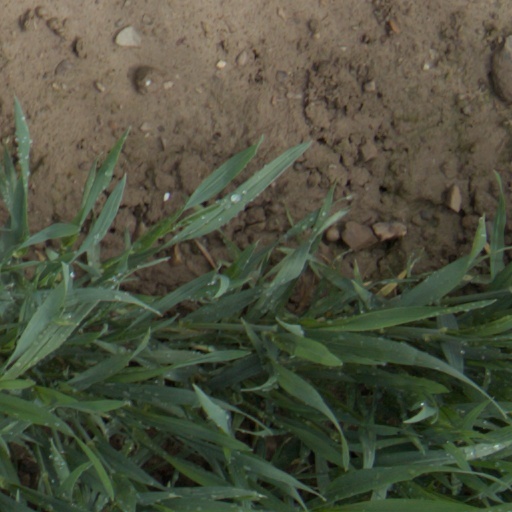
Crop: wheat